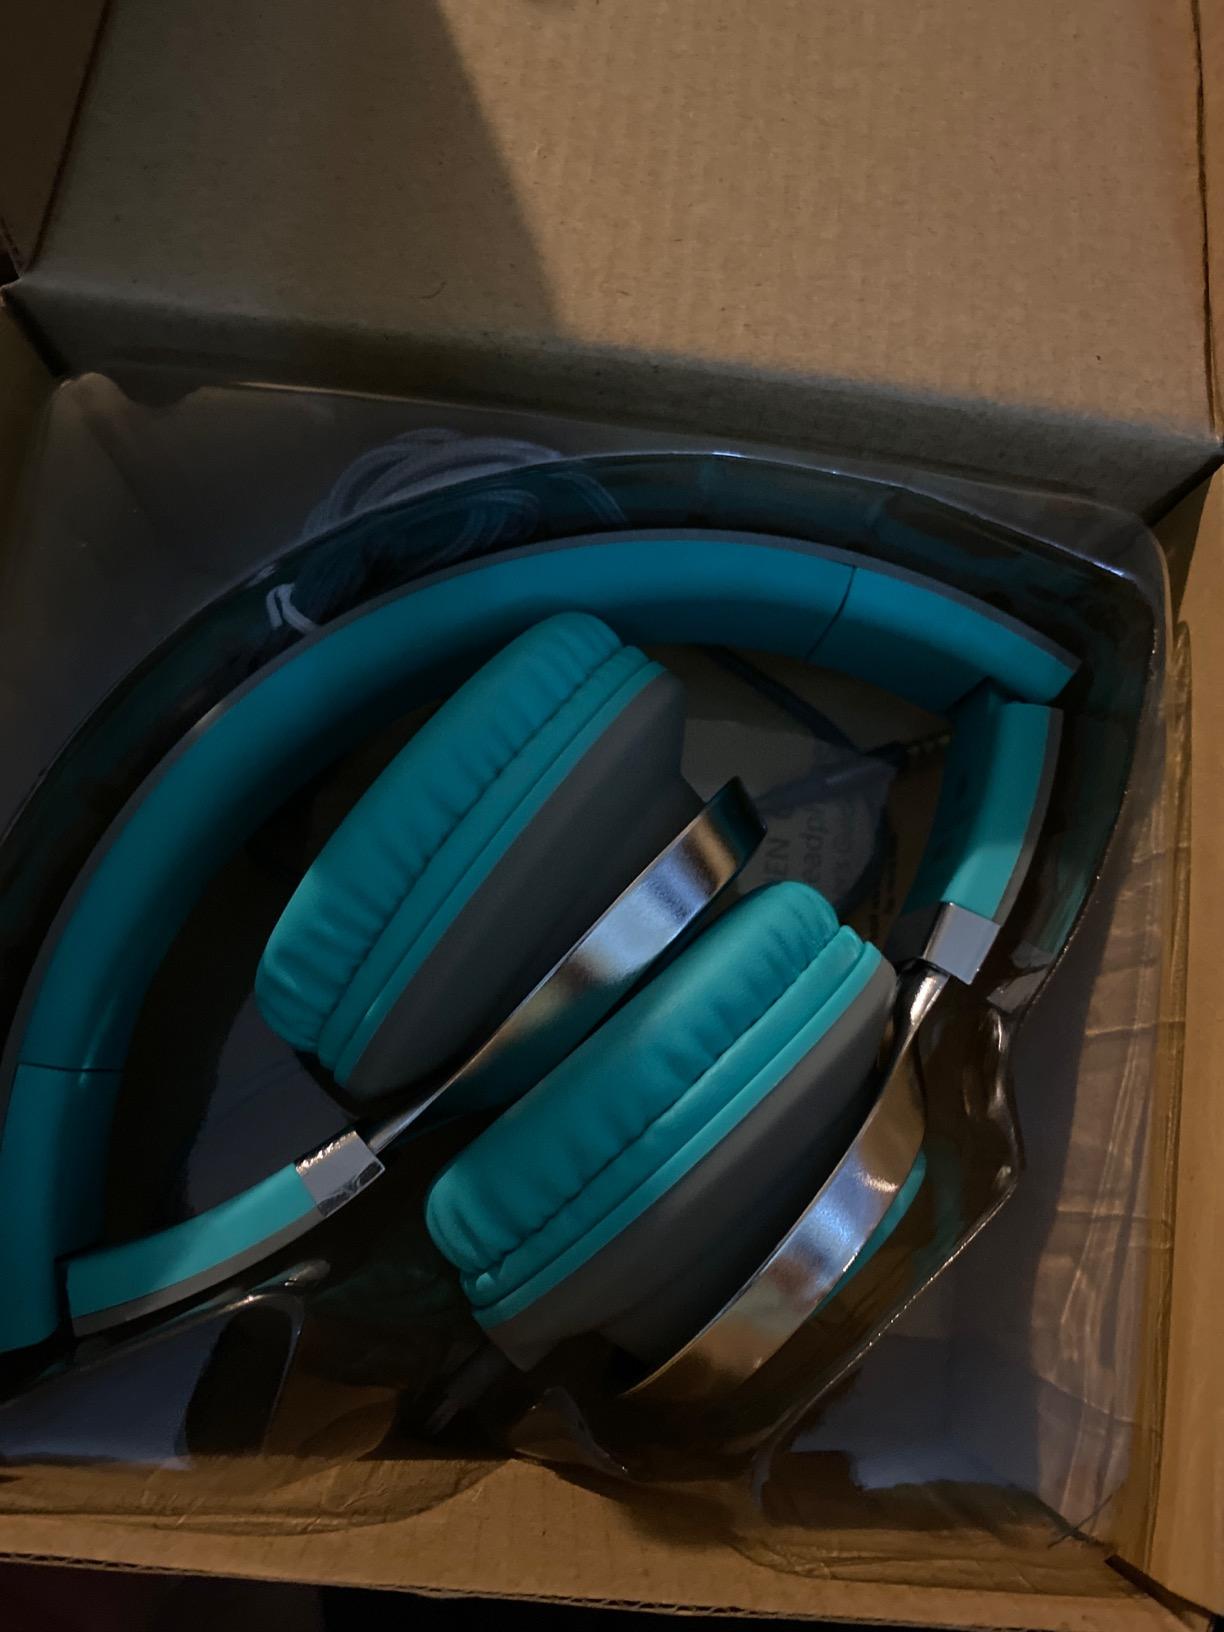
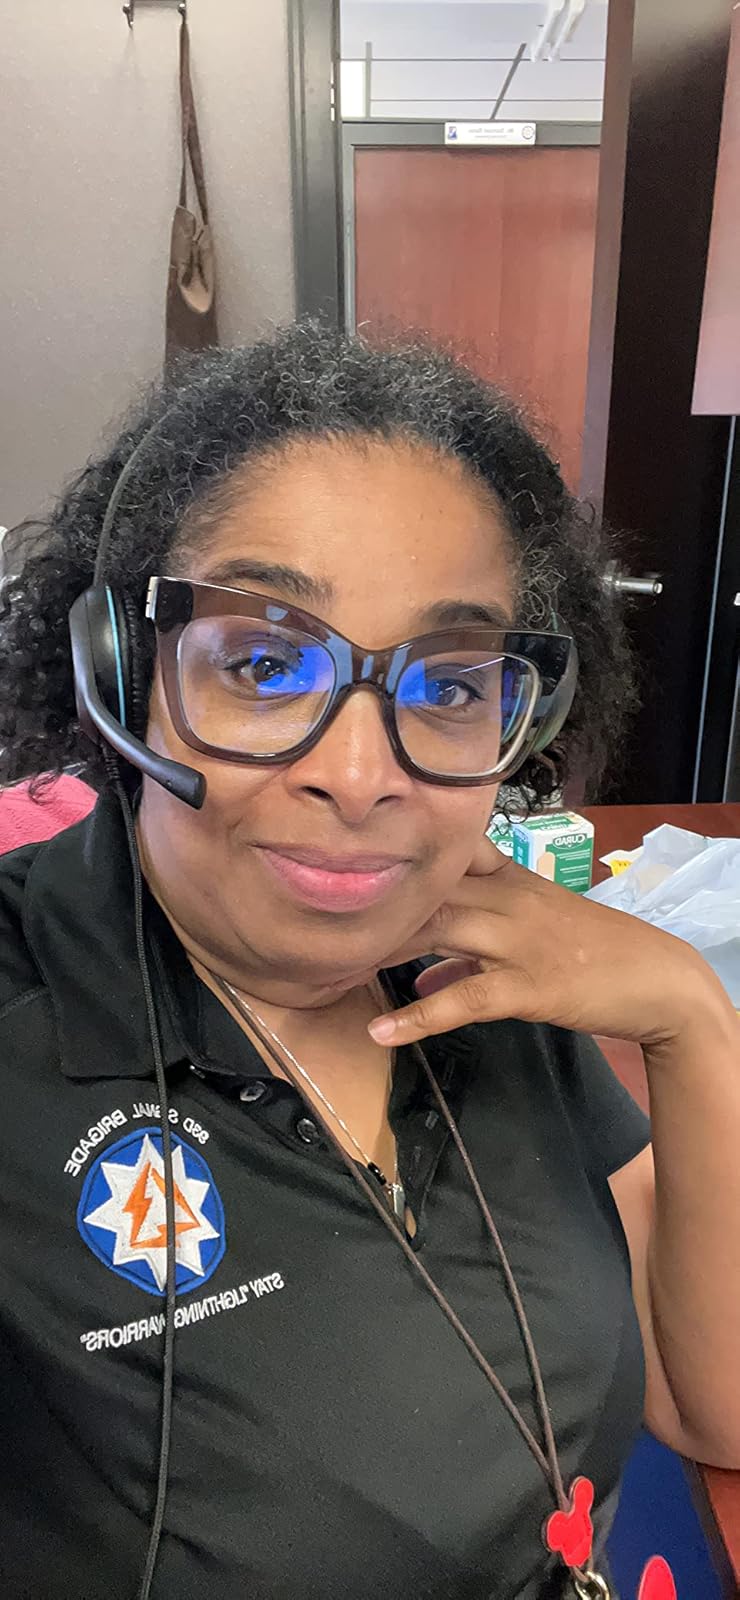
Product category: headphones
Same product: no